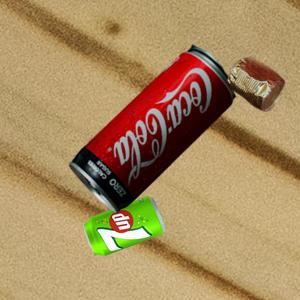
Label: cans